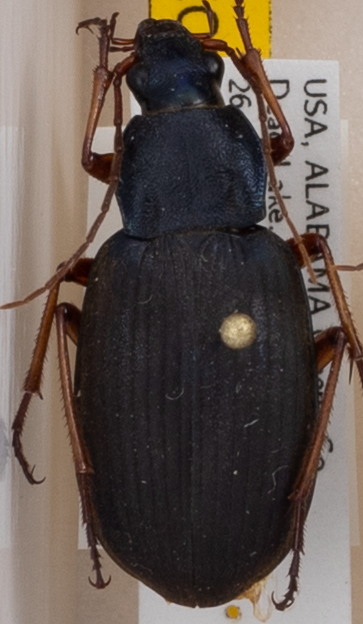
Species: Chlaenius erythropus
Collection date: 2017-08-08
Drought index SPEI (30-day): -0.39
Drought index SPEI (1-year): -0.17
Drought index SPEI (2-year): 0.03